Bharat (film)

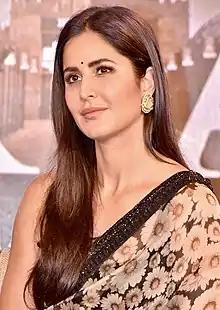
Kaif promoting "Bharat" in 2019

"Bharat" was released on 5 June 2019 on the occasion of Eid al-Fitr, worldwide on 6000 screens including 4700 screens in India. The film was made available for video on demand on Amazon Prime Video in August 2019.